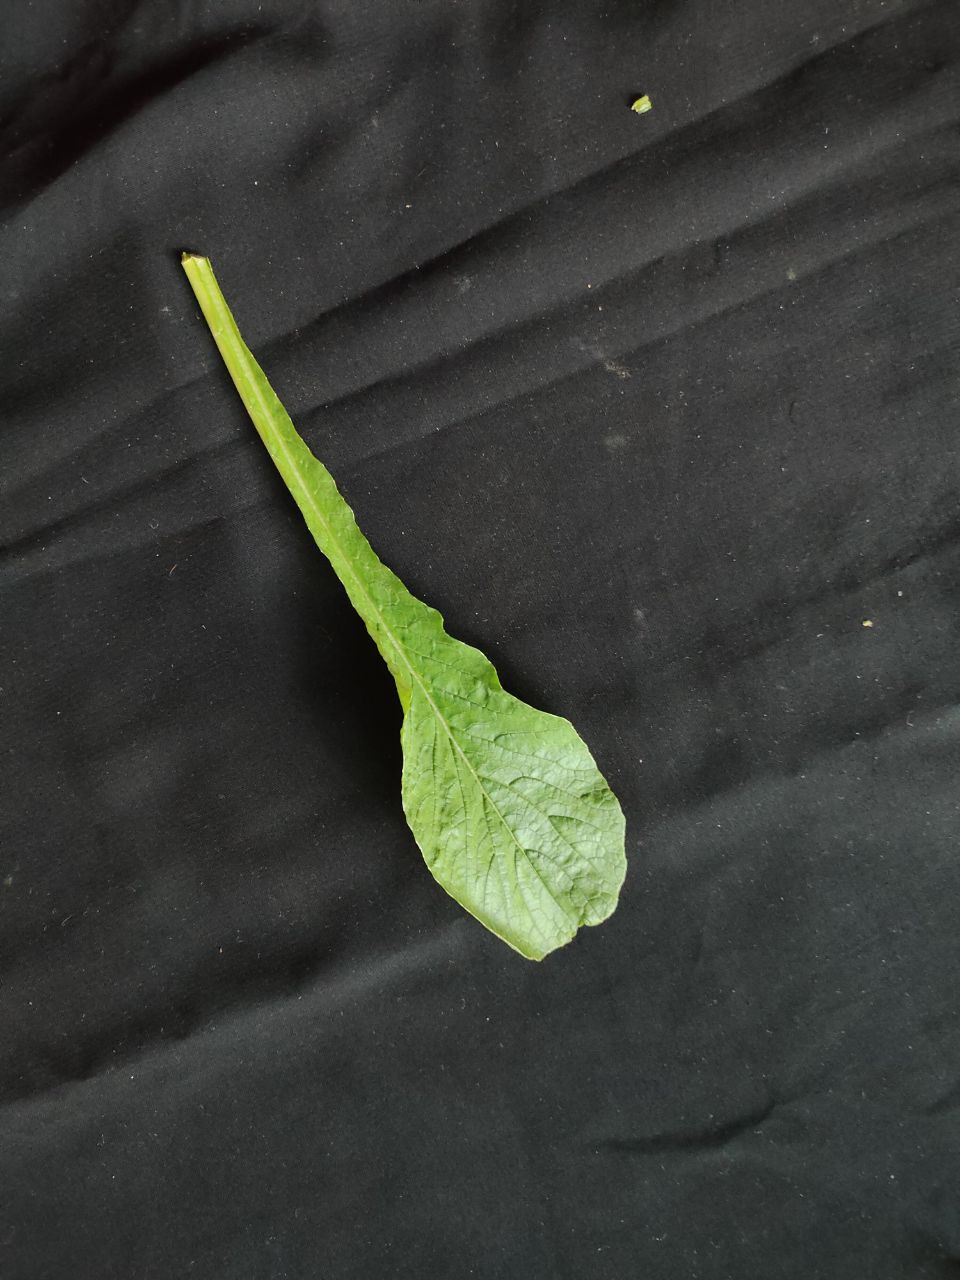
Label: Fresh leaf